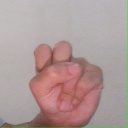
अक्षर: स